Superior (comics)

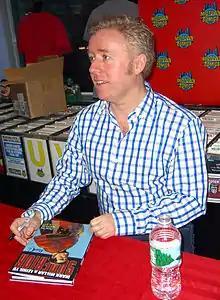
Writer Mark Millar signing a copy of the series' collected edition during an appearance at Midtown Comics.

In April 2011, Mark Millar, Leinil Francis Yu, Frank Quitely, Dave Gibbons, John Romita Jr., Paul Cornell, Andy Diggle, Jock, Duncan Fegredo, Sean Phillips and over fifty other comic book creators collaborated at the inaugural Kapow Comic Convention and used the Superior character to break two Guinness World Records - the fastest comic book ever produced and the biggest number of creators working on a single comic. The "Superior World Record Special" ("Superior Kapow! Special", "Kapow! Guinness World Record Special") was written, penciled, inked and lettered in less than 12 hours and sold as a limited 10,000 copy book with all proceeds from its sales going to Yorkhill Sick Children's Hospital in Scotland.